Nintendo 64 accessories

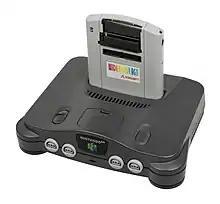
The Wide-Boy64 AGB, the last version of the Wide-Boy64 that can play Game Boy Advance games

The Wide-Boy64 is a series of adapters, similar to the Super Game Boy, that allow Game Boy games to be played on a Nintendo 64. Unlike the Super Game Boy, the Wide-Boy64 was never sold at retail to general consumers. Instead, it was exclusively available to developers and gaming press outlets, who could purchase it directly from Nintendo for .